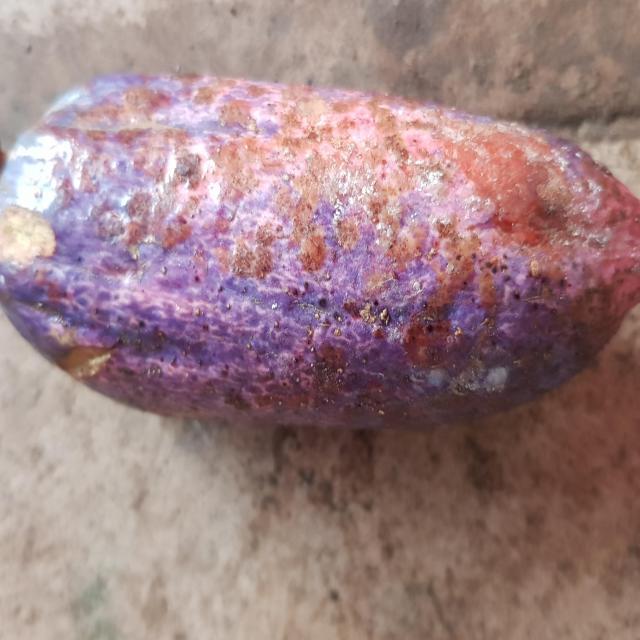
Plum grade: unripe